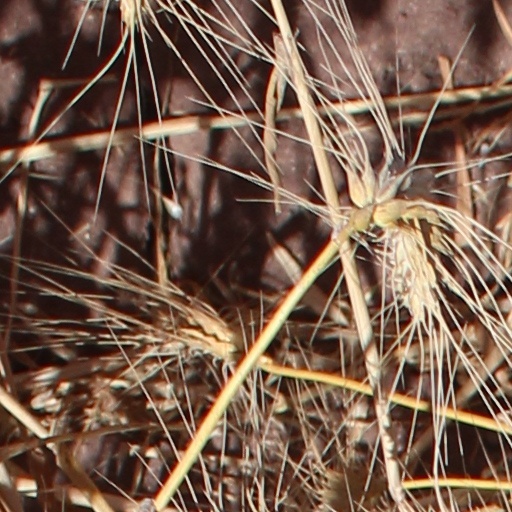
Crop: wheat